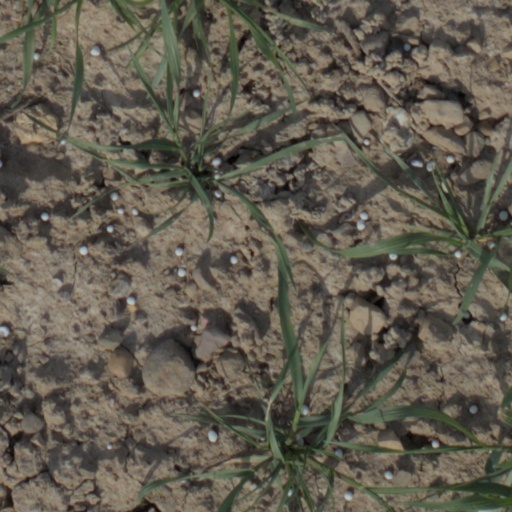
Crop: wheat